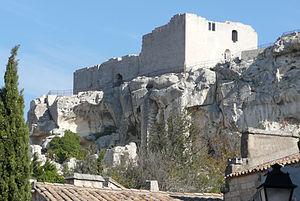
Alix des Baux, fille de Raymond II des Baux, comte d’Avellino et de Jeanne Roger de Beaufort, nièce de Grégoire XI, fut la dernière dame régnante des Baux. Elle fut pour la plus grande partie de sa vie sous la tutelle de son grand-père Guillaume III Roger de Beaufort, vicomte de Turenne, de son oncle Raymond de Turenne et de son époux Odon de Villars.